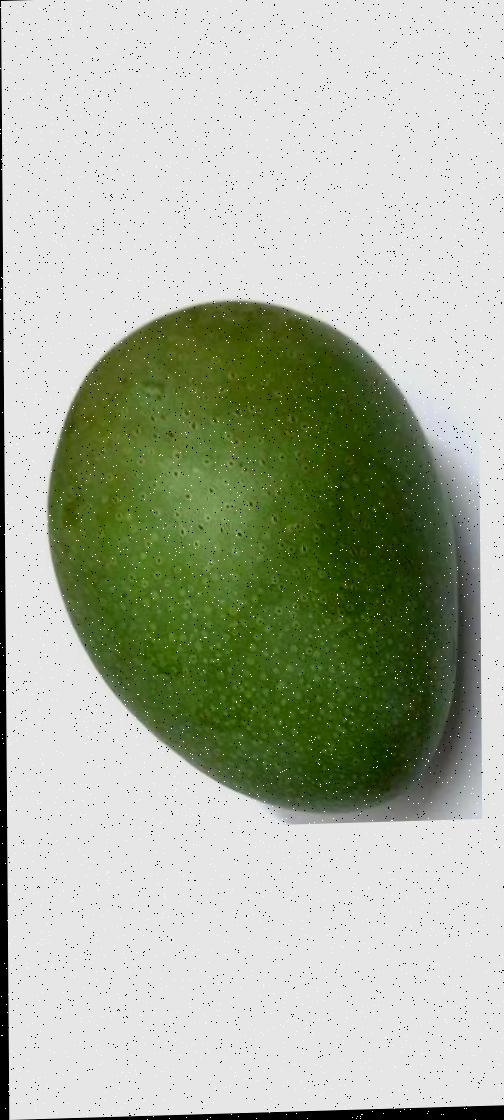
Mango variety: Ashshina Zhinuk